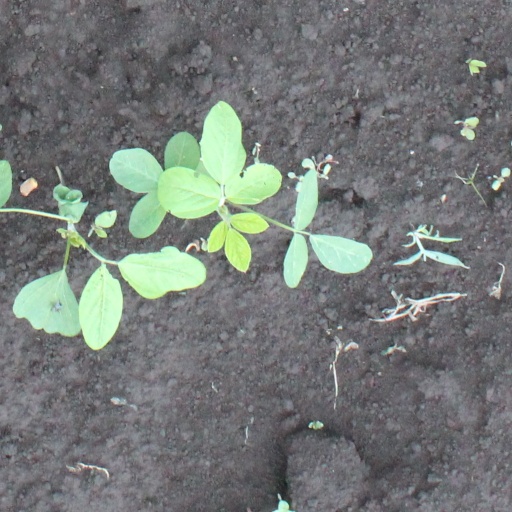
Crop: soybean